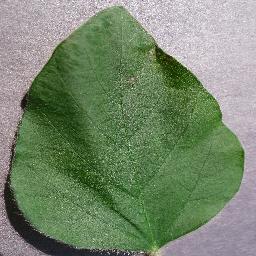
Label: Soybean___healthy